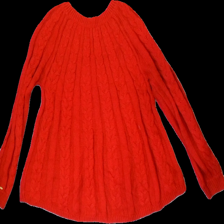
View: back
Type: Sweater
Category: Ladies
Brand: Hamton Republic (Kappahl)
Colors: Red
Material: 65% Acryl 35% Cotton
Cut: Regular
Size: S
Price range: <50
Recommended usage: Reuse
Description: red knitted sweater